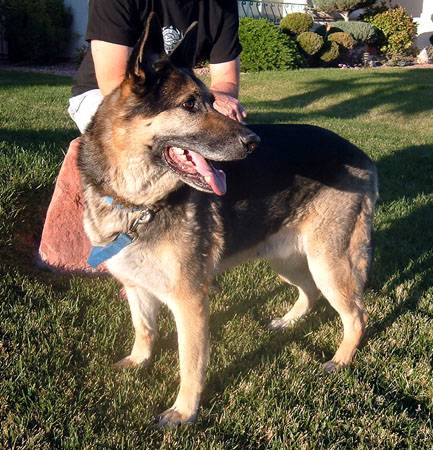
Label: dog